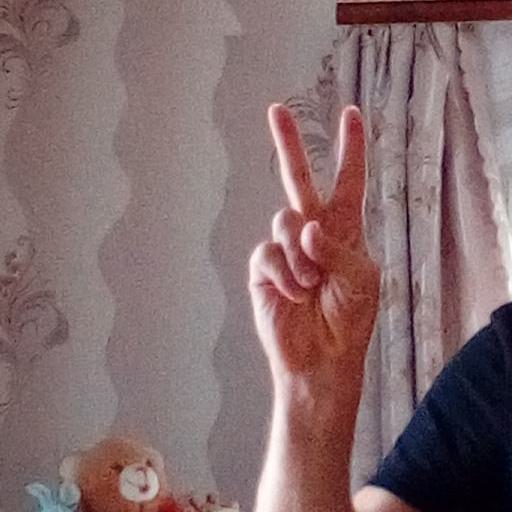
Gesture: peace